Rudolf Wild

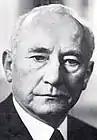
Rudolf Wild

Rudolf Wild (25 February 1904 – 16 September 1995) was a German entrepreneur, and the founder of WILD, a producer of natural ingredients for food products and beverages.